M-88–Intermediate River Bridge

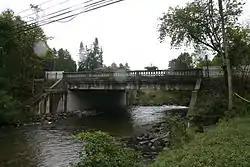

The M-88–Intermediate River Bridge is a bridge located on M-88 over the Intermediate River in Bellaire, Michigan, United States. It was listed on the National Register of Historic Places in 1999. It is a noteworthy product of Depression-era relief work.